Gottlob Christian Storr

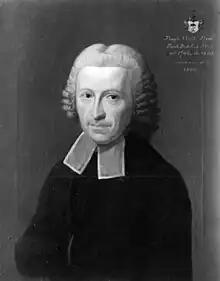
Gottlob Christian Storr

Gottlob Christian Storr (10 September 1746 – 17 January 1805) was a German Lutheran theologian, born in Stuttgart. He was the son of theologian Johann Christian Storr (1712–1773) and the older brother of naturalist Gottlieb Conrad Christian Storr (1749–1821).